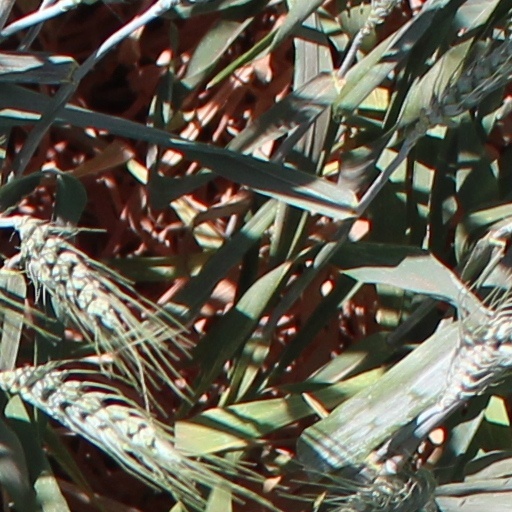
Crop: wheat